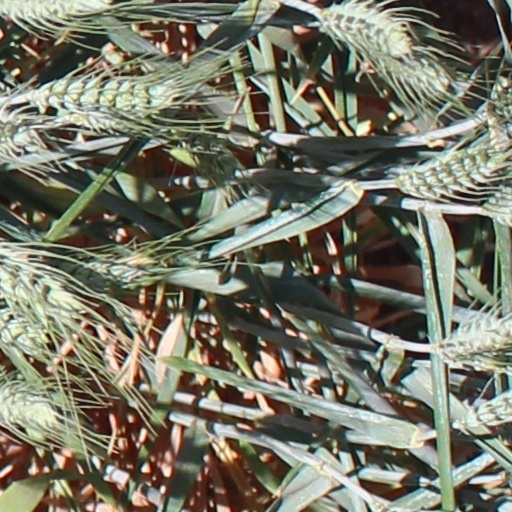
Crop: wheat